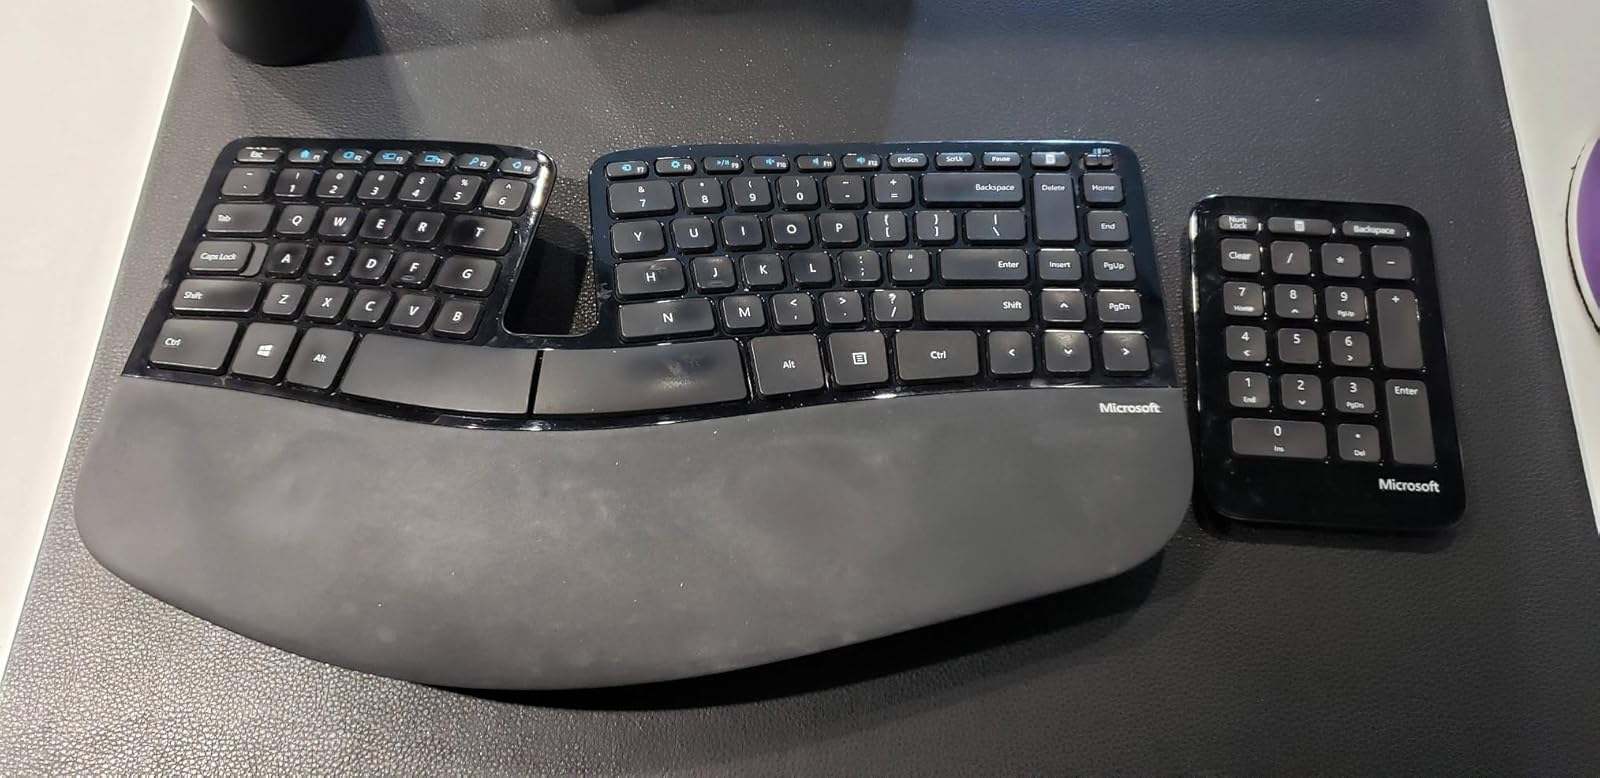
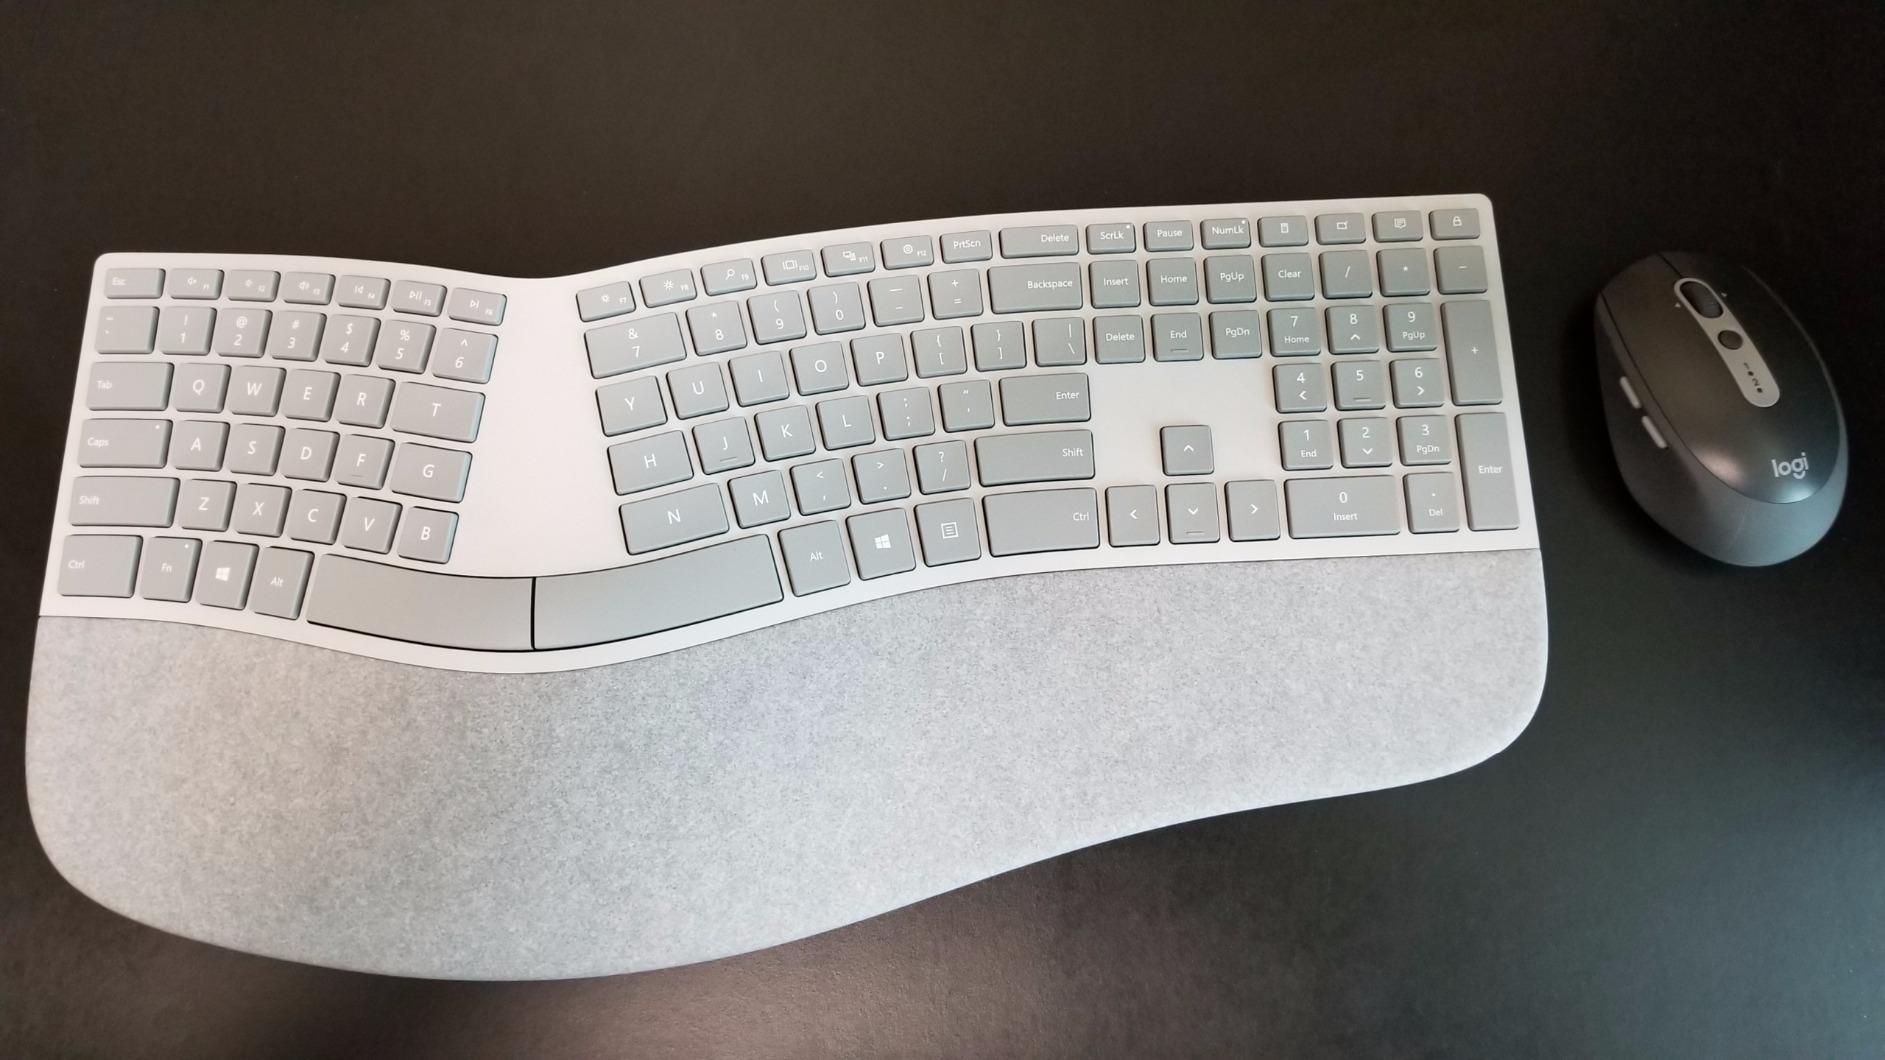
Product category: keyboard
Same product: no